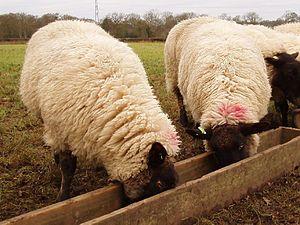
Une mangeoire est une auge contenant la nourriture pour le bétail ou pour des animaux sauvages, notamment dans les réserves naturelles. Il s'agit aussi de l'auget où mangent les oiseaux de basse-cour, de volière ou les oiseaux sauvages. La mangeoire peut être en pierre, bois, métal ou plastique. Elle est aussi bien en plein air que dans une étable et parfois équipée d'un distributeur automatique d'aliments. Elle peut aussi n'être qu'un simple seau ou une musette-mangeoire.